Ganbare Nippon

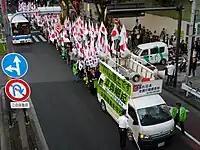
Anti-Chinese government protest after the 2010 Senkaku boat collision incident

Ganbare Nippon has participated in a number of demonstrations and actions concerning right-wing issues.